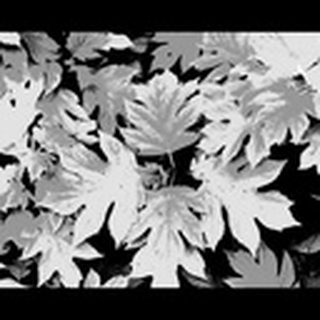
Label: healthy_cotton